Unteroffizier

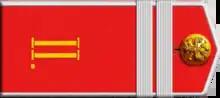
Junior Under Officer shoulder board (the Russian Expeditionary Force in France)

In the Russian Imperial Army, the rank of Unteroffizier (Under Officer) was borrowed from Germany. From the early 1800s, it was split into the Senior and Junior Under Officers, which had 2 and 3 thin horizontal stripes on shoulder boards, respectively. Under Officers were superior to Gefreiter and junior to Feldfebel.